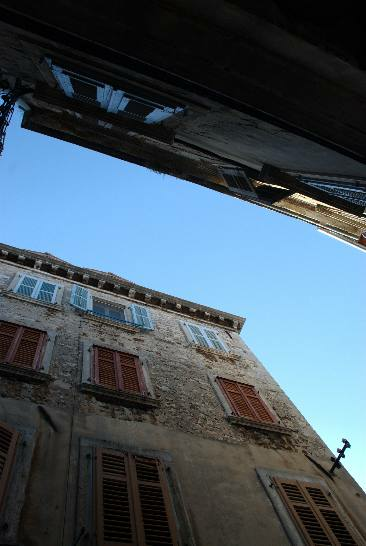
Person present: No